Swimming (sport)

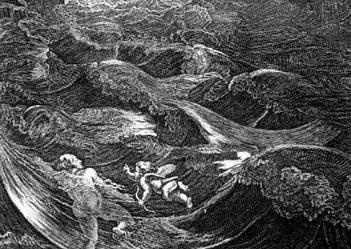
Leander swimming across the Hellespont. Detail from a painting by Bernard Picart.

Evidence of recreational swimming in prehistoric times has been found, with the earliest evidence dating to Stone Age paintings from around 10,000 years ago. Written references date from 2000 BC, with some of the earliest references to swimming including the Iliad, the Odyssey, the Bible, Beowulf, the Quran and others. In 1538, Nikolaus Wynmann, a Swiss–German professor of languages, wrote the earliest known complete book about swimming, "Colymbetes, sive de arte natandi dialogus et festivus et iucundus lectu" ("The Swimmer, or A Dialogue on the Art of Swimming and Joyful and Pleasant to Read").